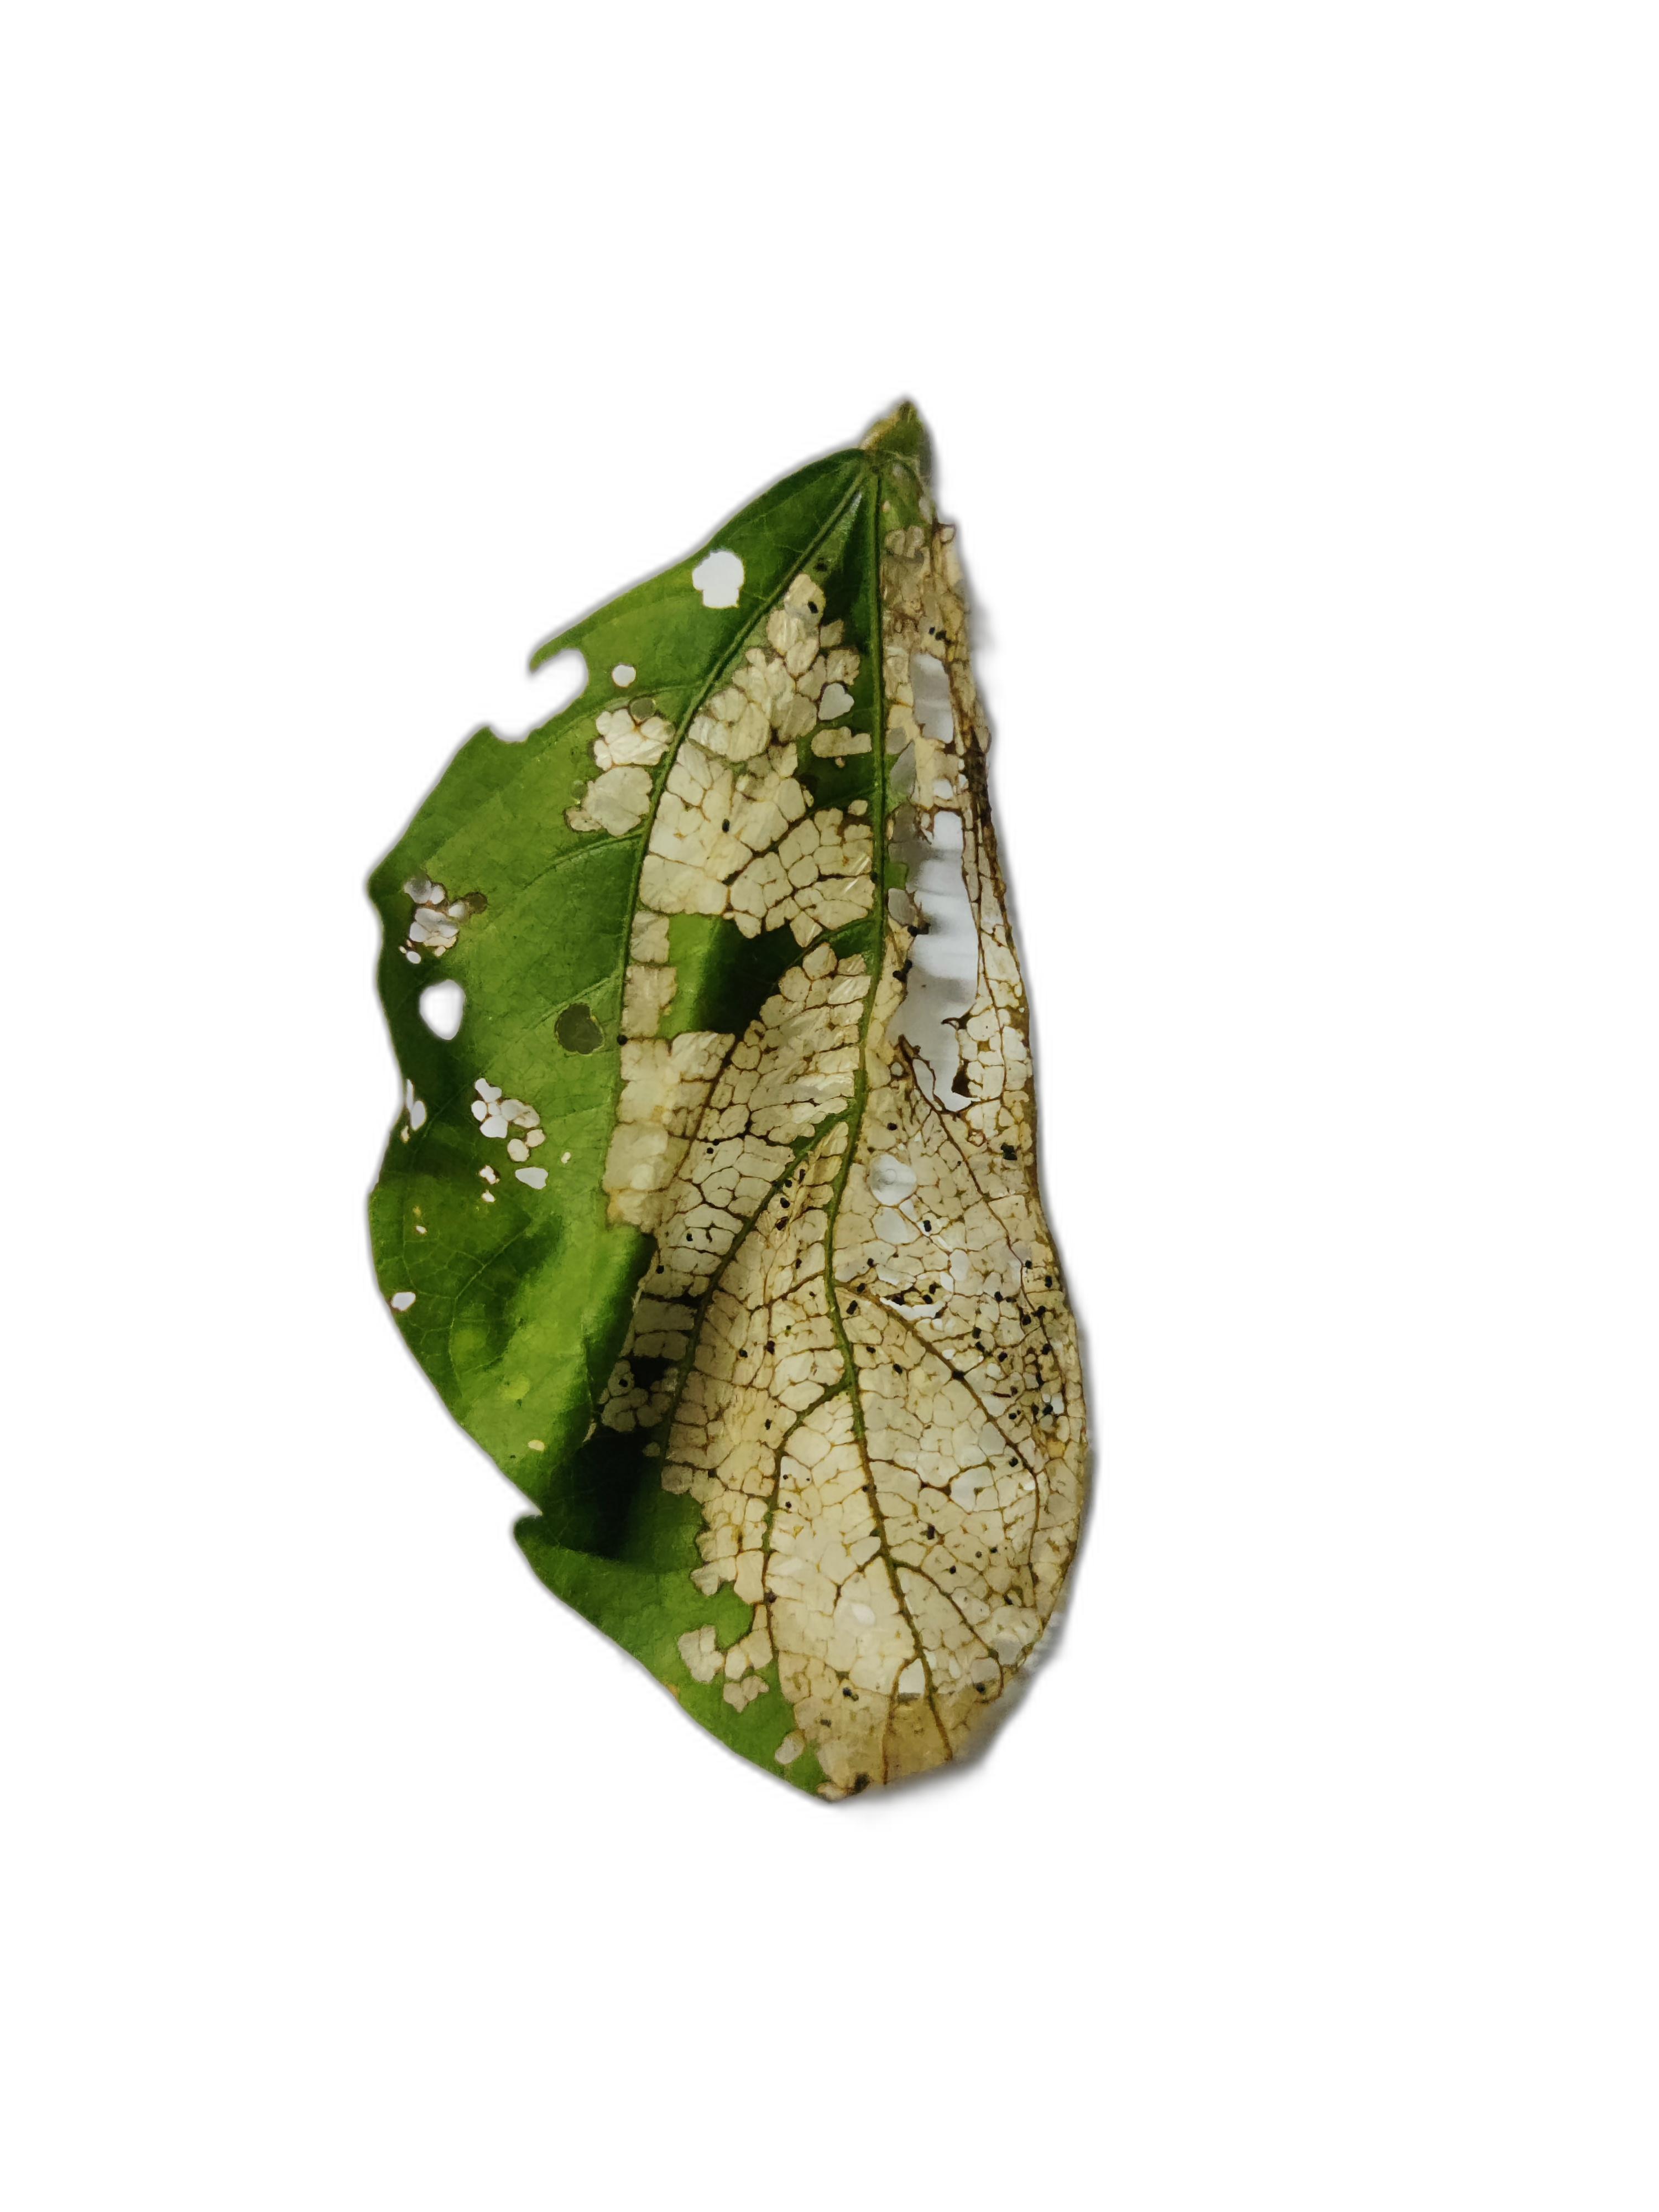
Label: Insect